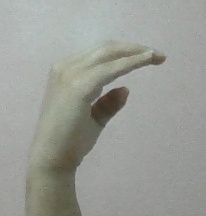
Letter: jeem